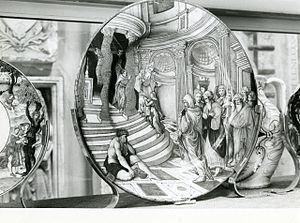
Giorgio Andreoli, appelé Mastro Giorgio Andreoli ou encore Mastro Giorgio est considéré comme le plus important potier de la Renaissance italienne.